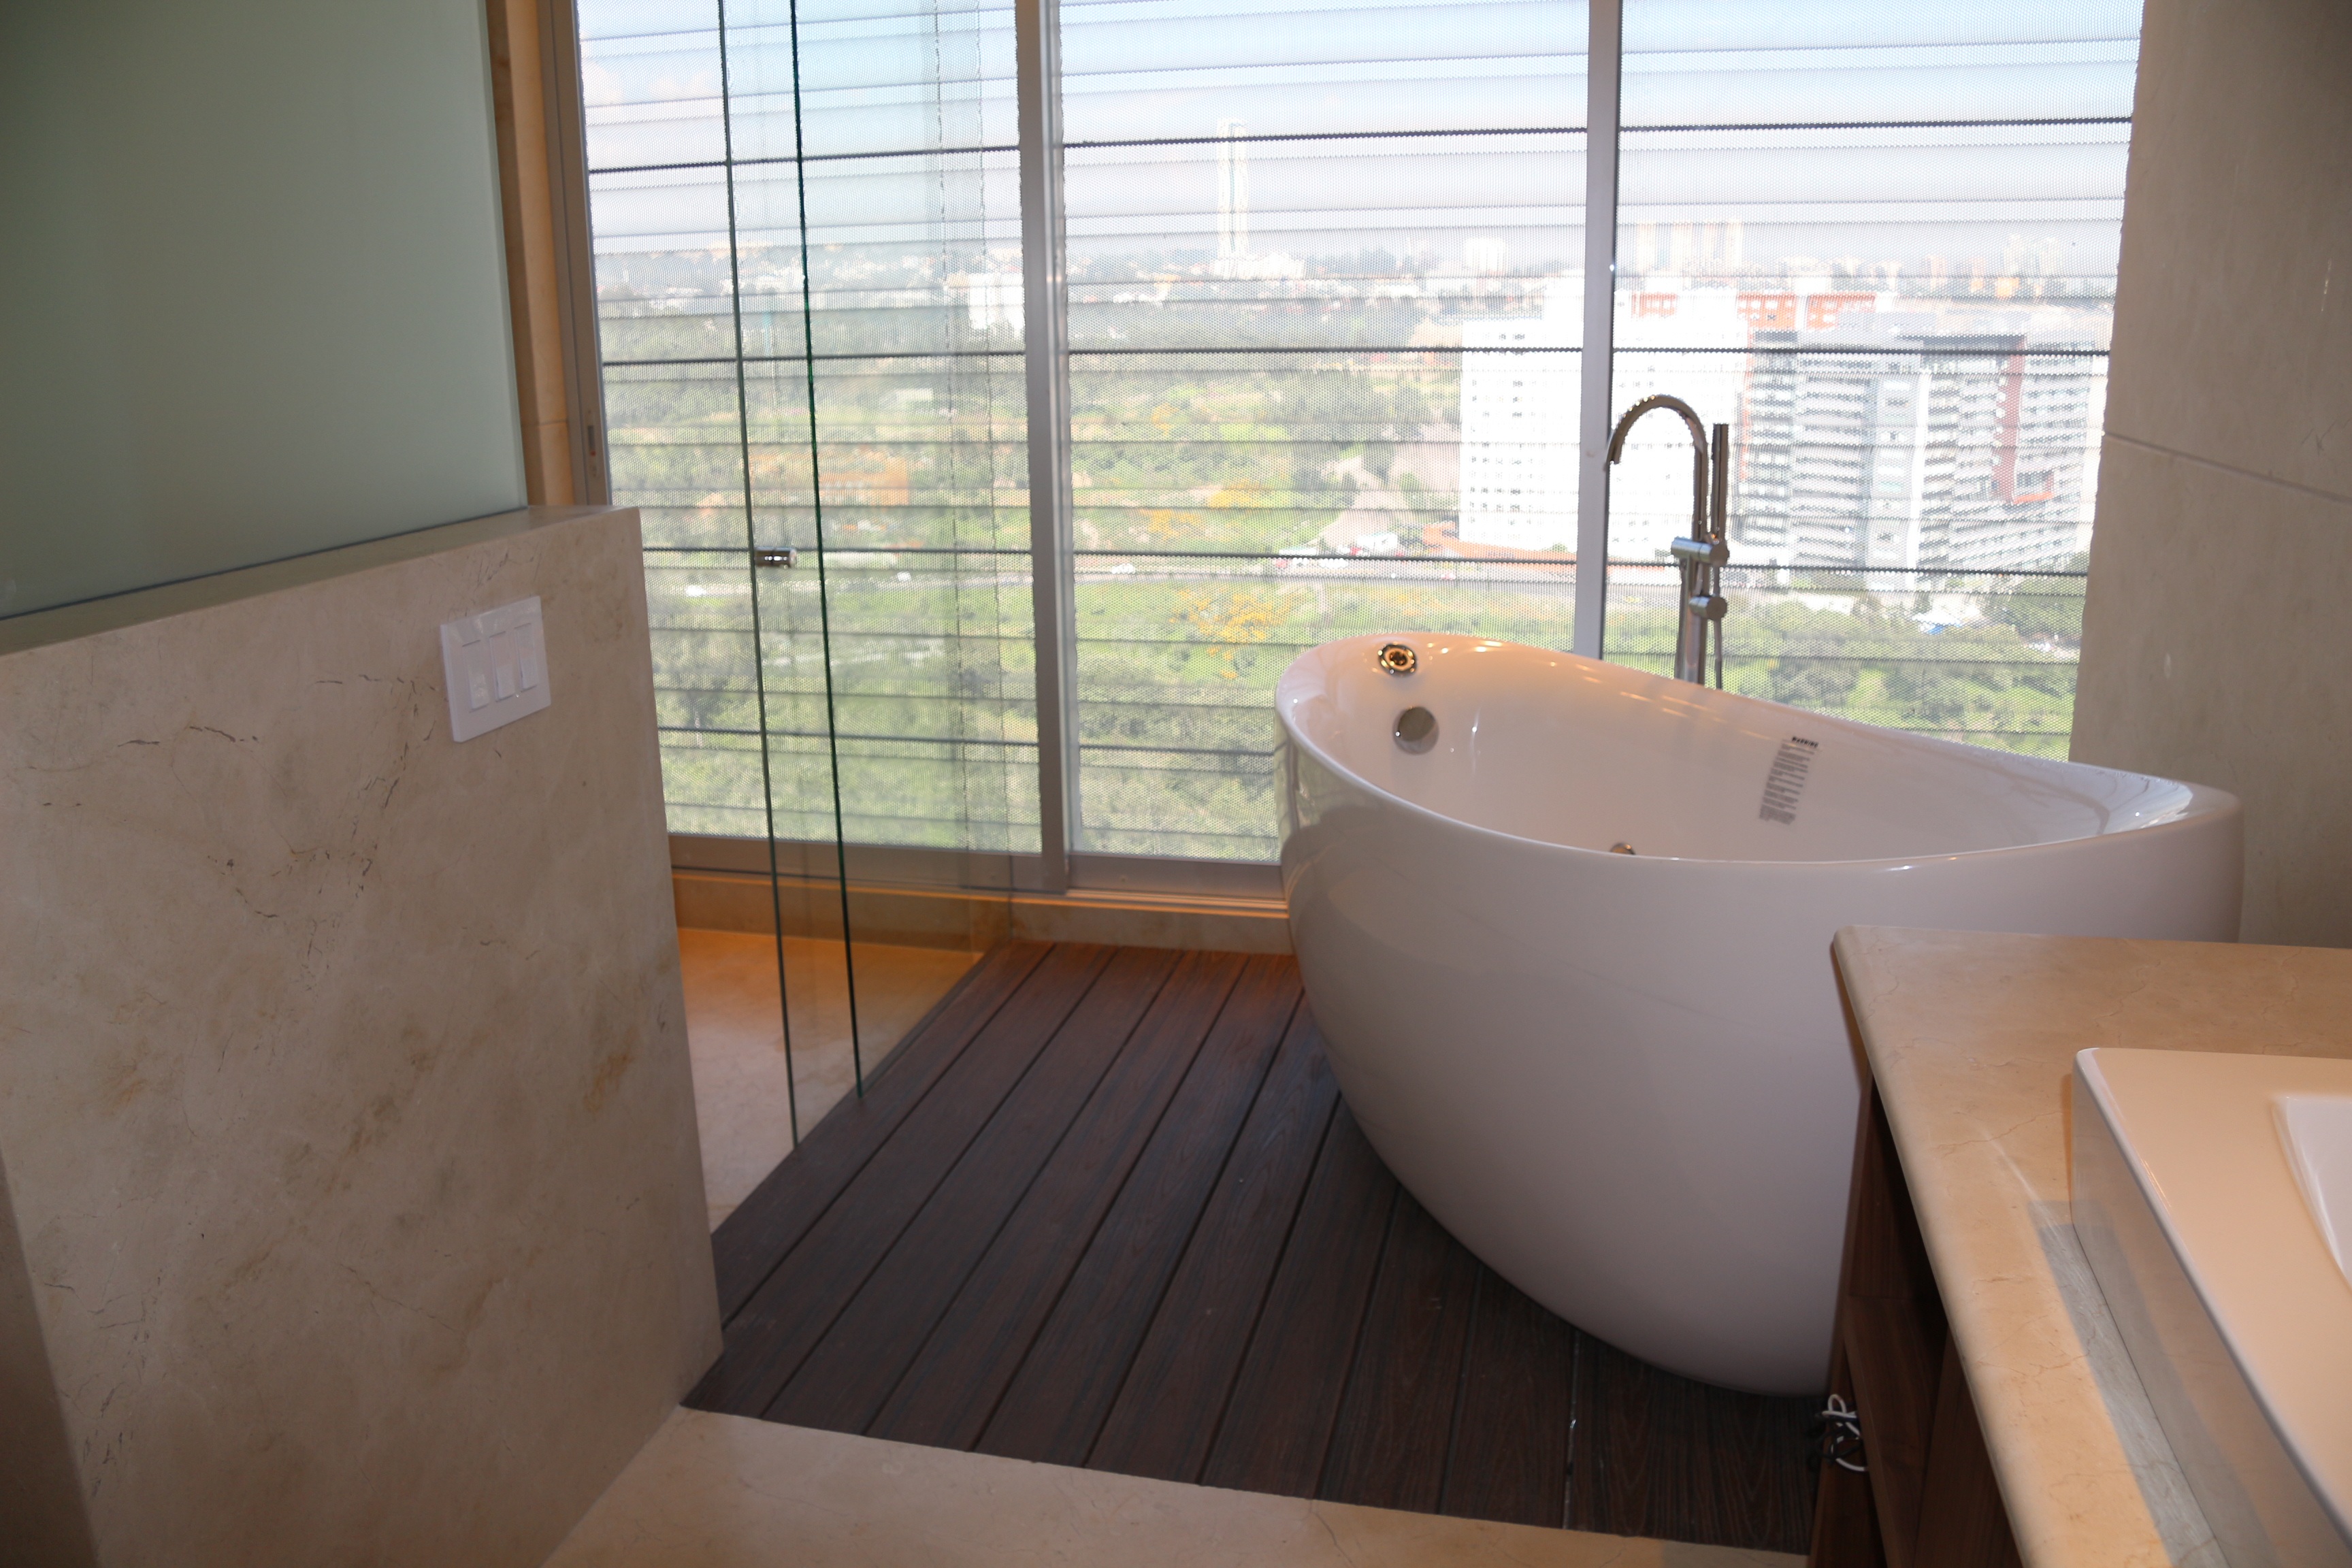
house, floor, window, home, swimming pool, space, property, room, apartment, interior design, bathtub, bathroom, design, real estate, flooring, finished, plumbing fixture